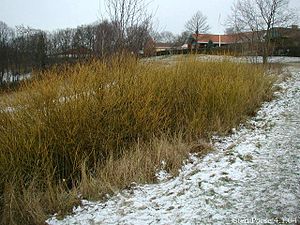
Pilekornel
Pilekornel i vintertilstand.
Pilekornel i vintertilstand.
Pile-Kornel (Cornus sericea): Vækstform
Pilekornel eller gulgrenet kornel er en op til 3 meter høj busk, der i er hjemmehørende i Nordamerika. I Danmark anvendes den i haver og findes forvildet på fugtig bund nær bebyggelse. Navnet skrives ofte pile-kornel.